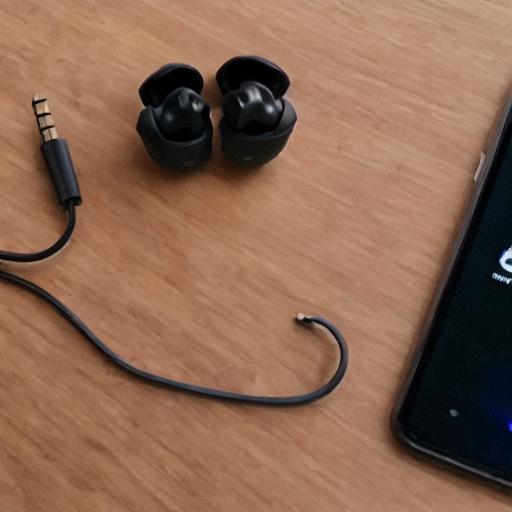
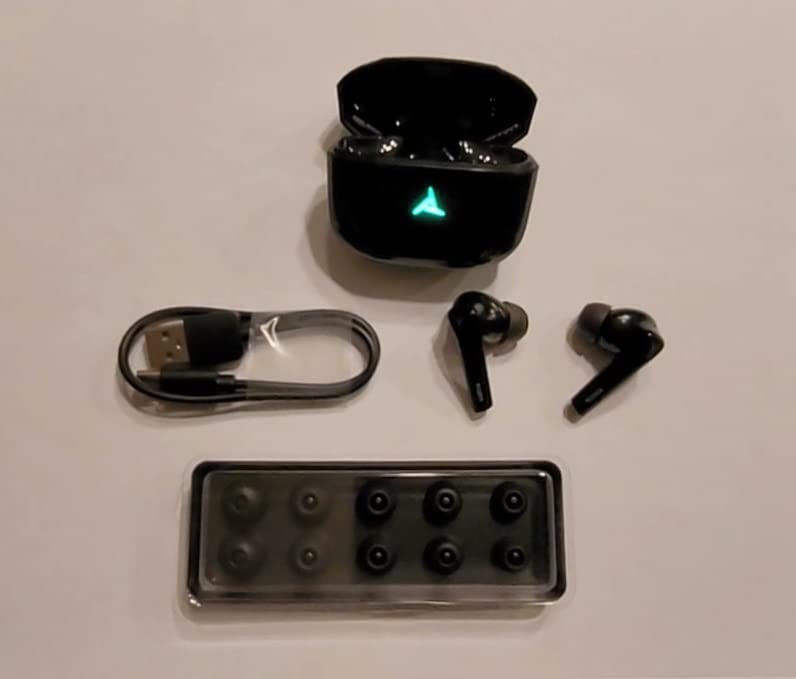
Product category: earbuds
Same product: no